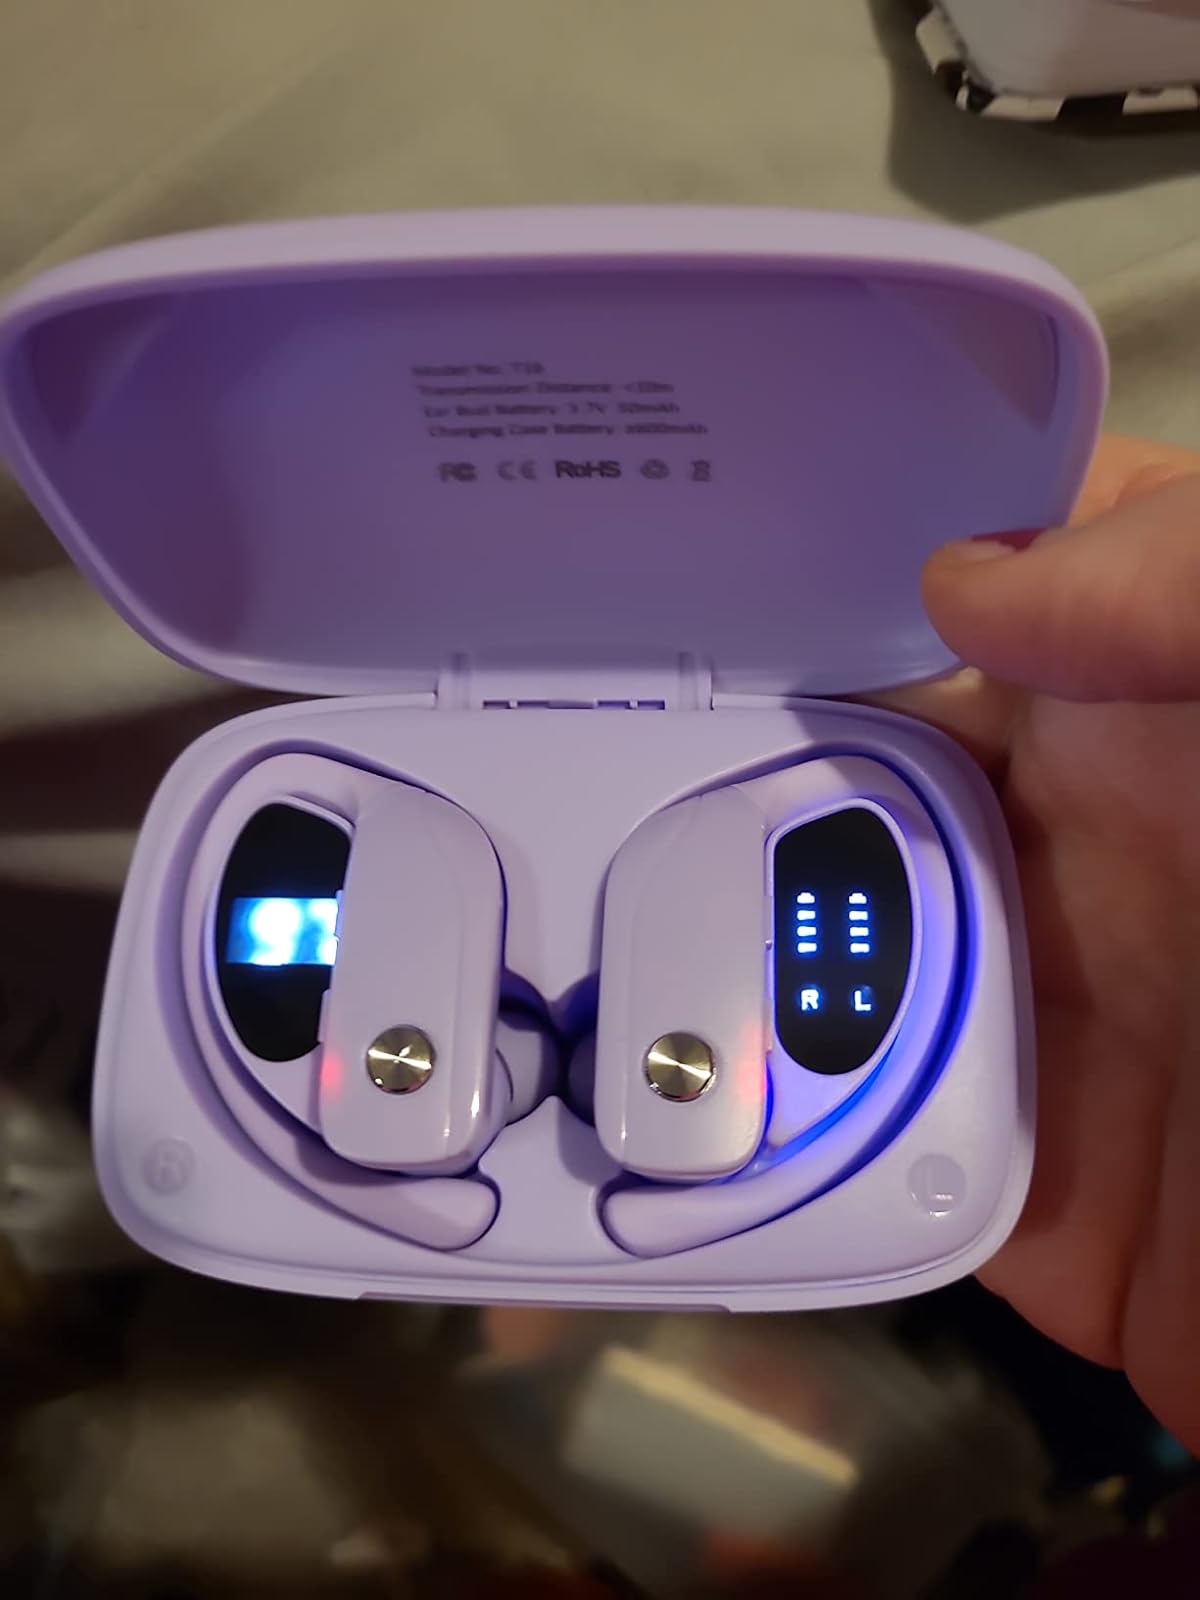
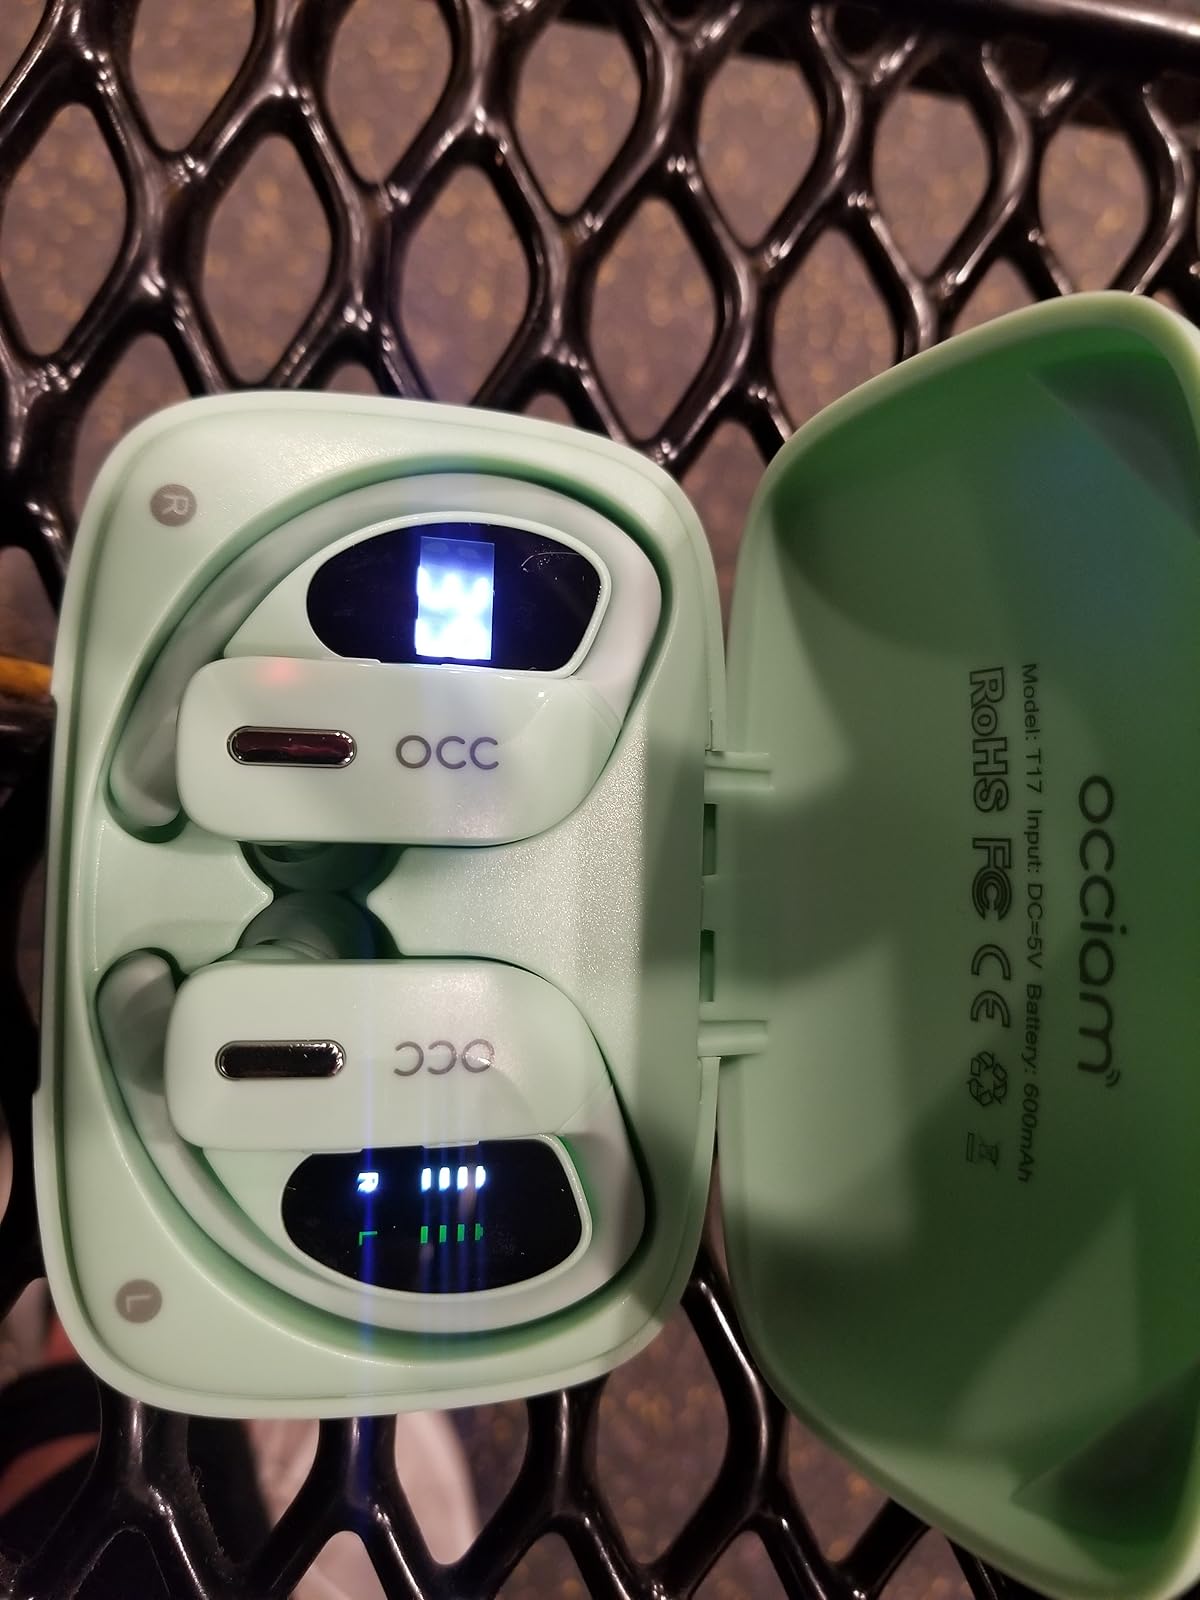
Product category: earbuds
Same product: no